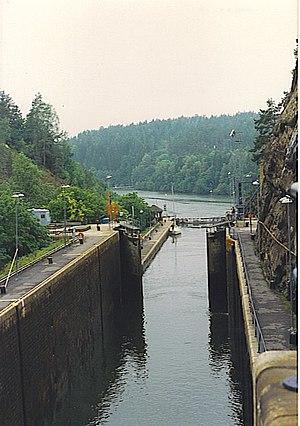
Le canal de Trollhättan est un canal suédois long de 82 km. Le canal relie le lac Vänern à la mer Kattegat en suivant le cours du fleuve Göta älv. D'un dénivelé de 43,8 m, six écluses sont utilisées notamment au niveau de la ville de Trollhättan.